Theodora Cowan

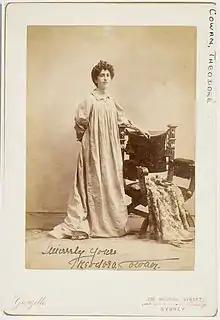
Cowan c.1898

Theodora Esther Cowan (Theo) (1868–1949) was an Australian artist, regarded as the first Australian-born woman sculptor. She was one of a number of women sculptors who were working at the end of the 19th century. Apart from being the first to be born in Australia, Cowan (along with Margaret Baskerville) was among the first to achieve success, especially for her portrait work.